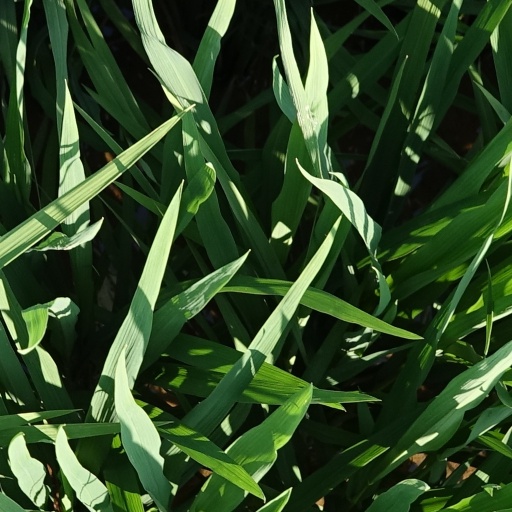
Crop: rice